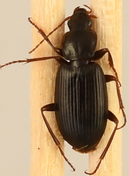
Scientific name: Calathus advena
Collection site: Rocky Mountains NEON (RMNP), plot RMNP_007